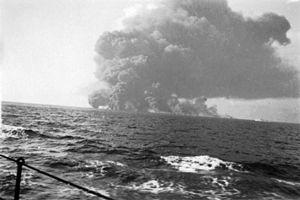
La dénomination de croiseur lourd est communément employée à partir de 1930 et jusqu'à la fin de la Seconde Guerre mondiale pour désigner un croiseur, c'est-à-dire un navire principalement armé de canons, d'un déplacement supérieur à 1 850 tonnes, et inférieur à 10 000 tonnes conformément au traité de Washington et dont l'artillerie principale avait un calibre supérieur à 155 mm, et au plus égal à 203 mm, conformément au traité naval de Londres. Si la distinction entre croiseur lourd et croiseur léger a ainsi été claire pendant quelques années, l'apparition, après 1935, des « grands croiseurs légers », déplaçant 10 000 tonnes, et armés de dix à quinze canons de 152 ou 155 mm, tirant jusqu'à 8 à 10 coups par minute, avec des blindages de ceinture de plus de 100 mm, a sérieusement contribué à brouiller les catégories.